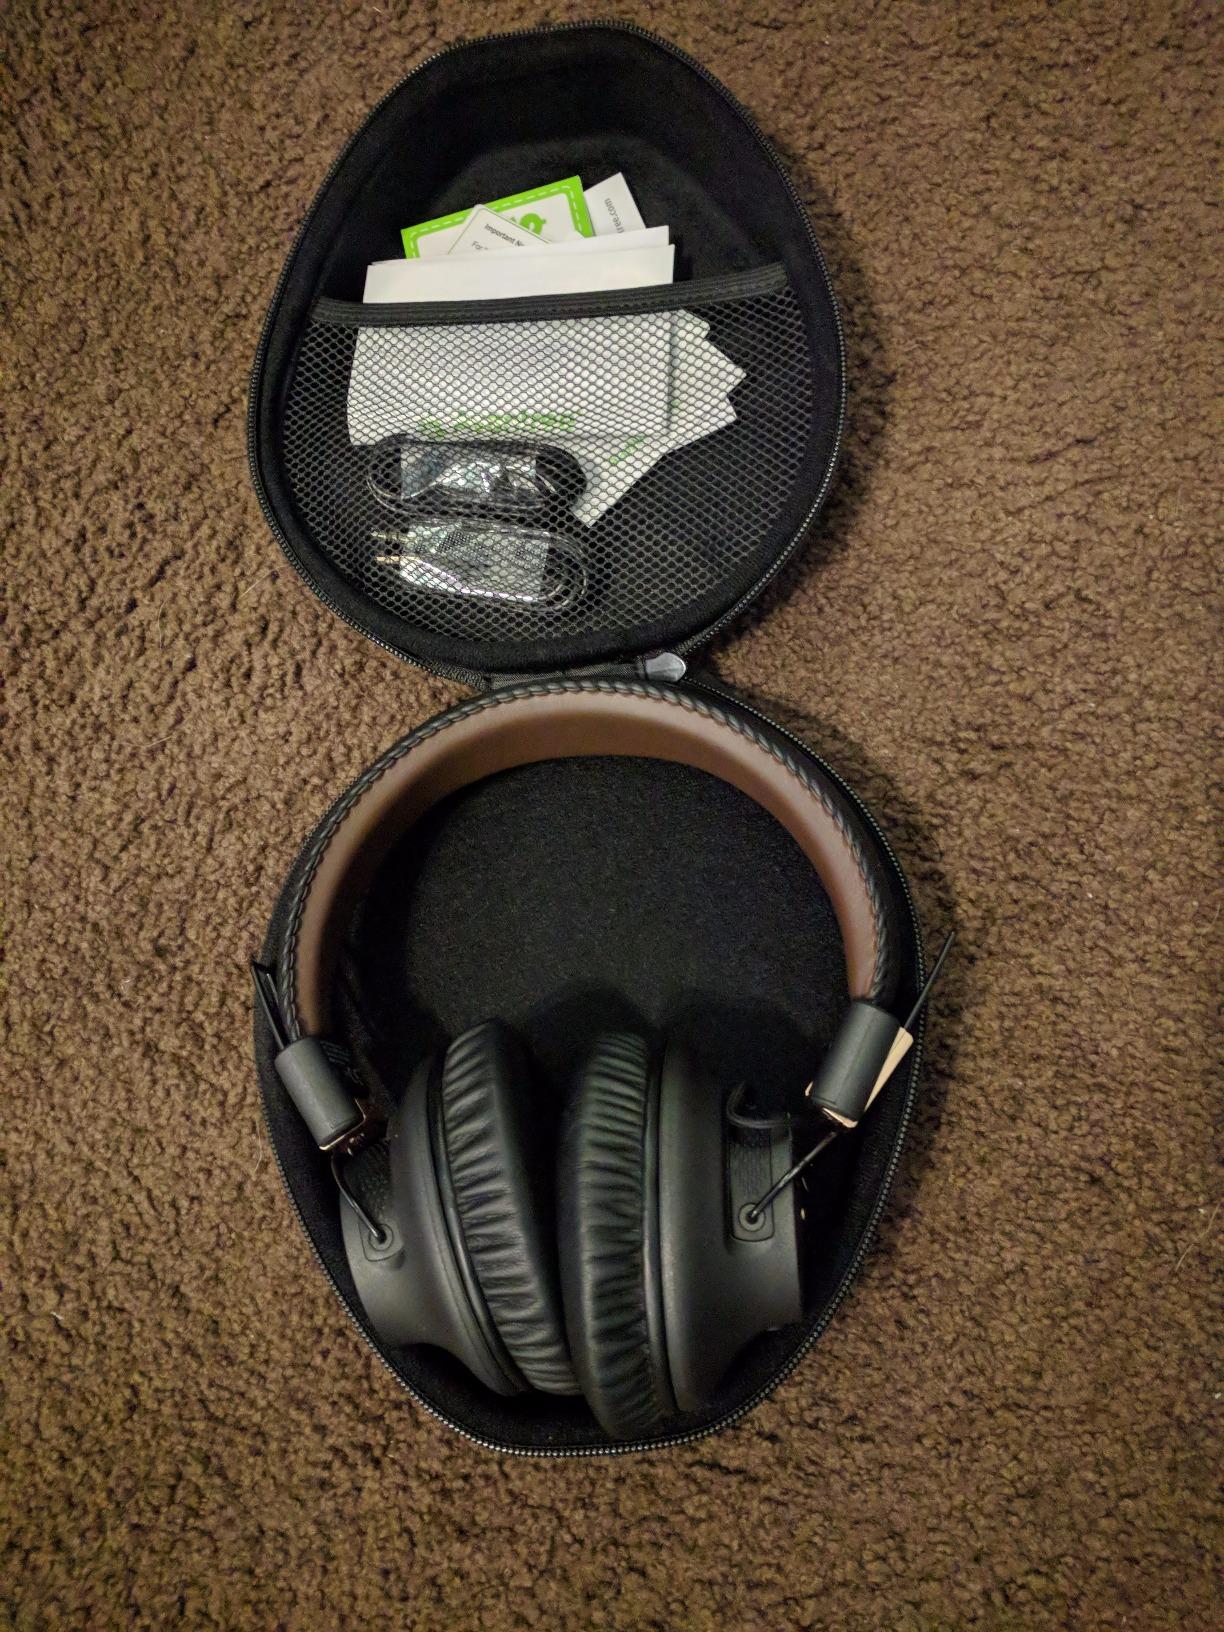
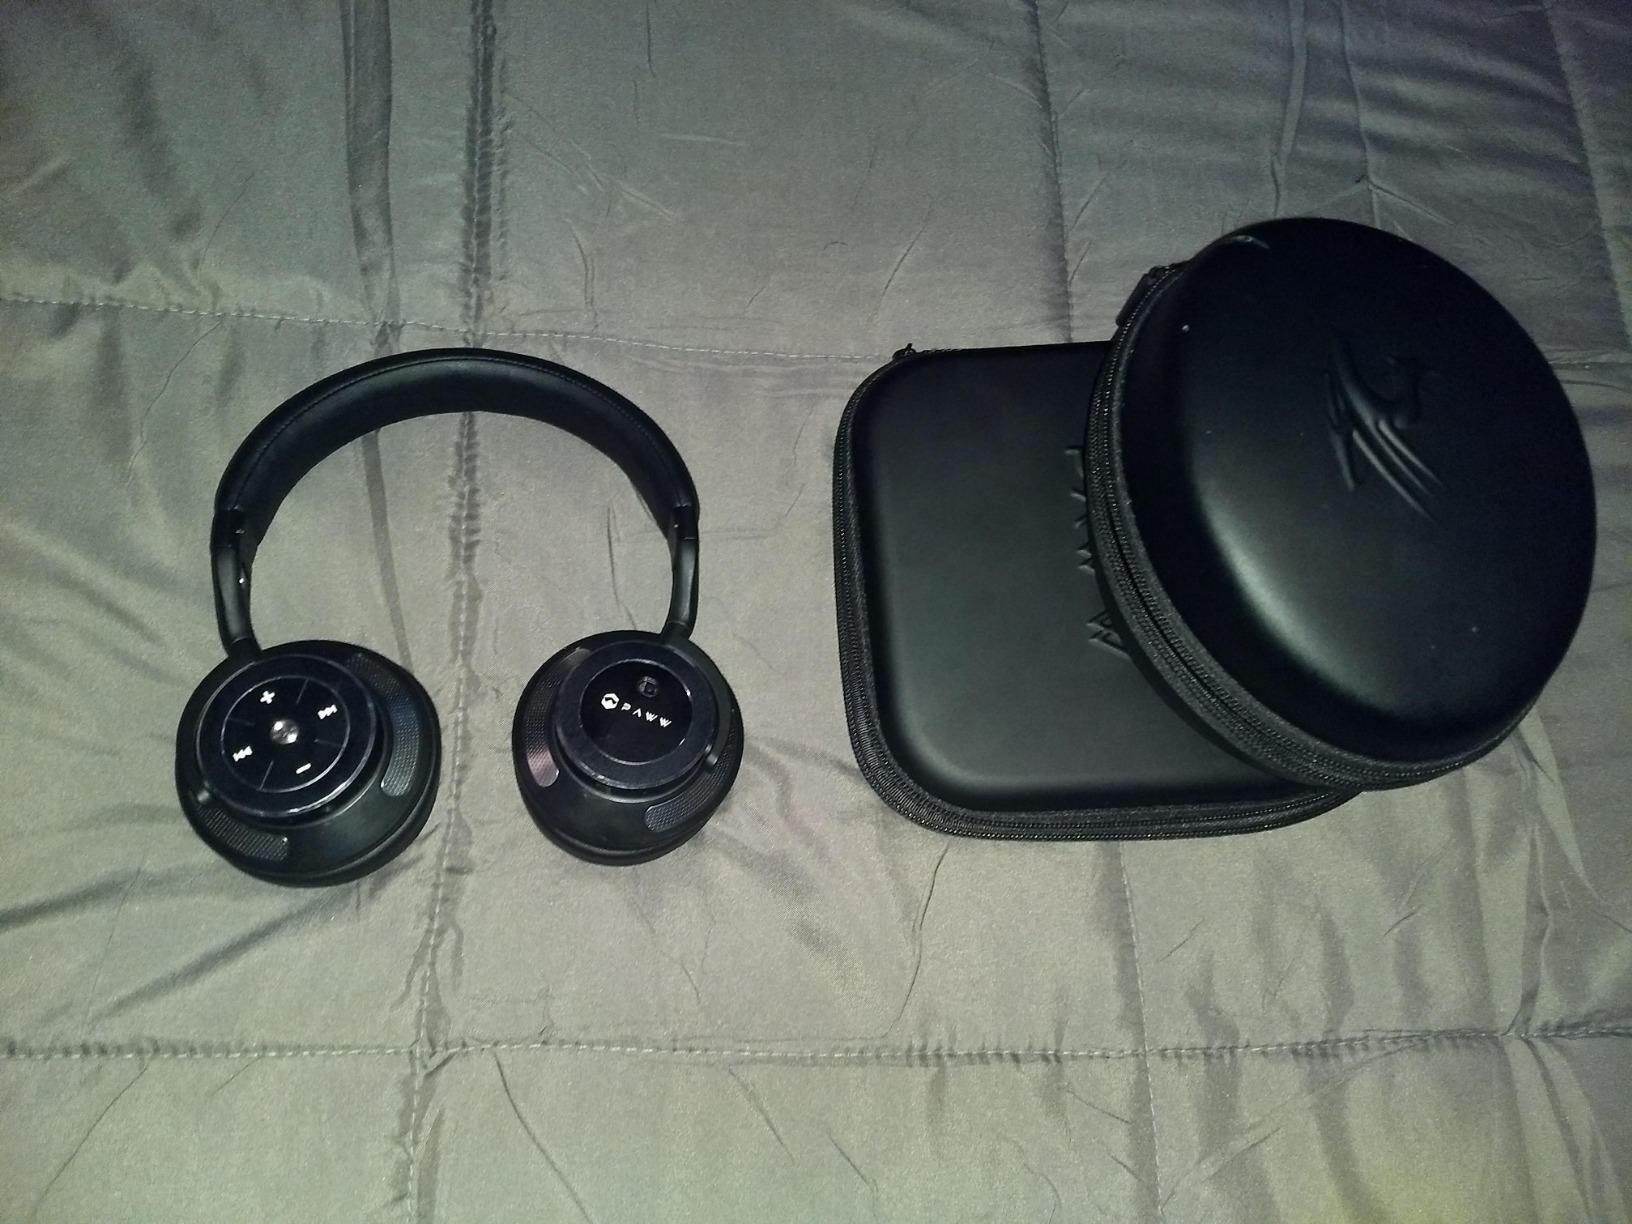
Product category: headphones
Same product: no